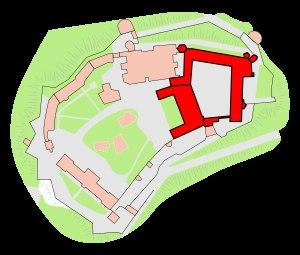
Le château du Wawel est un château des roi de Pologne situé sur la colline du Wawel, à Cracovie, l'ancienne capitale de la Pologne. Ses origines remontent au Xe siècle, mais le bâtiment actuel doit son aspect extérieur principalement à la période Renaissance. Aujourd'hui, le château est un prestigieux musée d'État polonais et il est inscrit sur la liste du patrimoine mondial de Unesco.